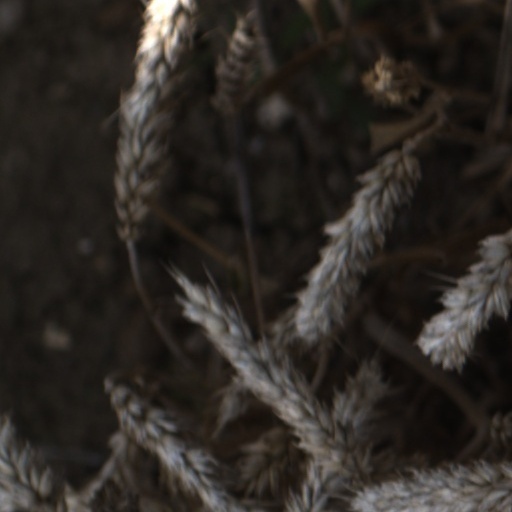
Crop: wheat